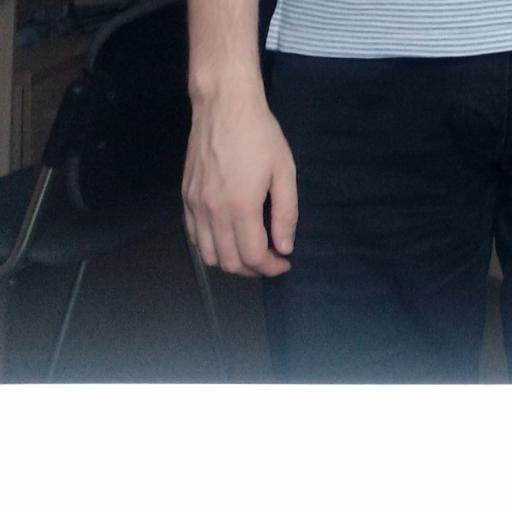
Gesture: no_gesture